Throne room

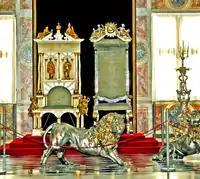

The throne in the throne room at Rosenborg Castle (now a museum) in Copenhagen was commissioned by King Frederik III in about 1663, and used by the absolutist kings of Denmark from 1671 to 1840 for the anointing ceremony. It was probably created by Bendix Grodtschilling. It was inspired by King Solomon's throne which, according to the Bible, was made of ivory and had six steps with lion figures on each. Tooth of Narwhal was chosen as the material, both because it was found in Danish waters and owing to its mythical associations with the unicorn; twelve lions were also commissioned, three of which, in silver, have been preserved in the room.